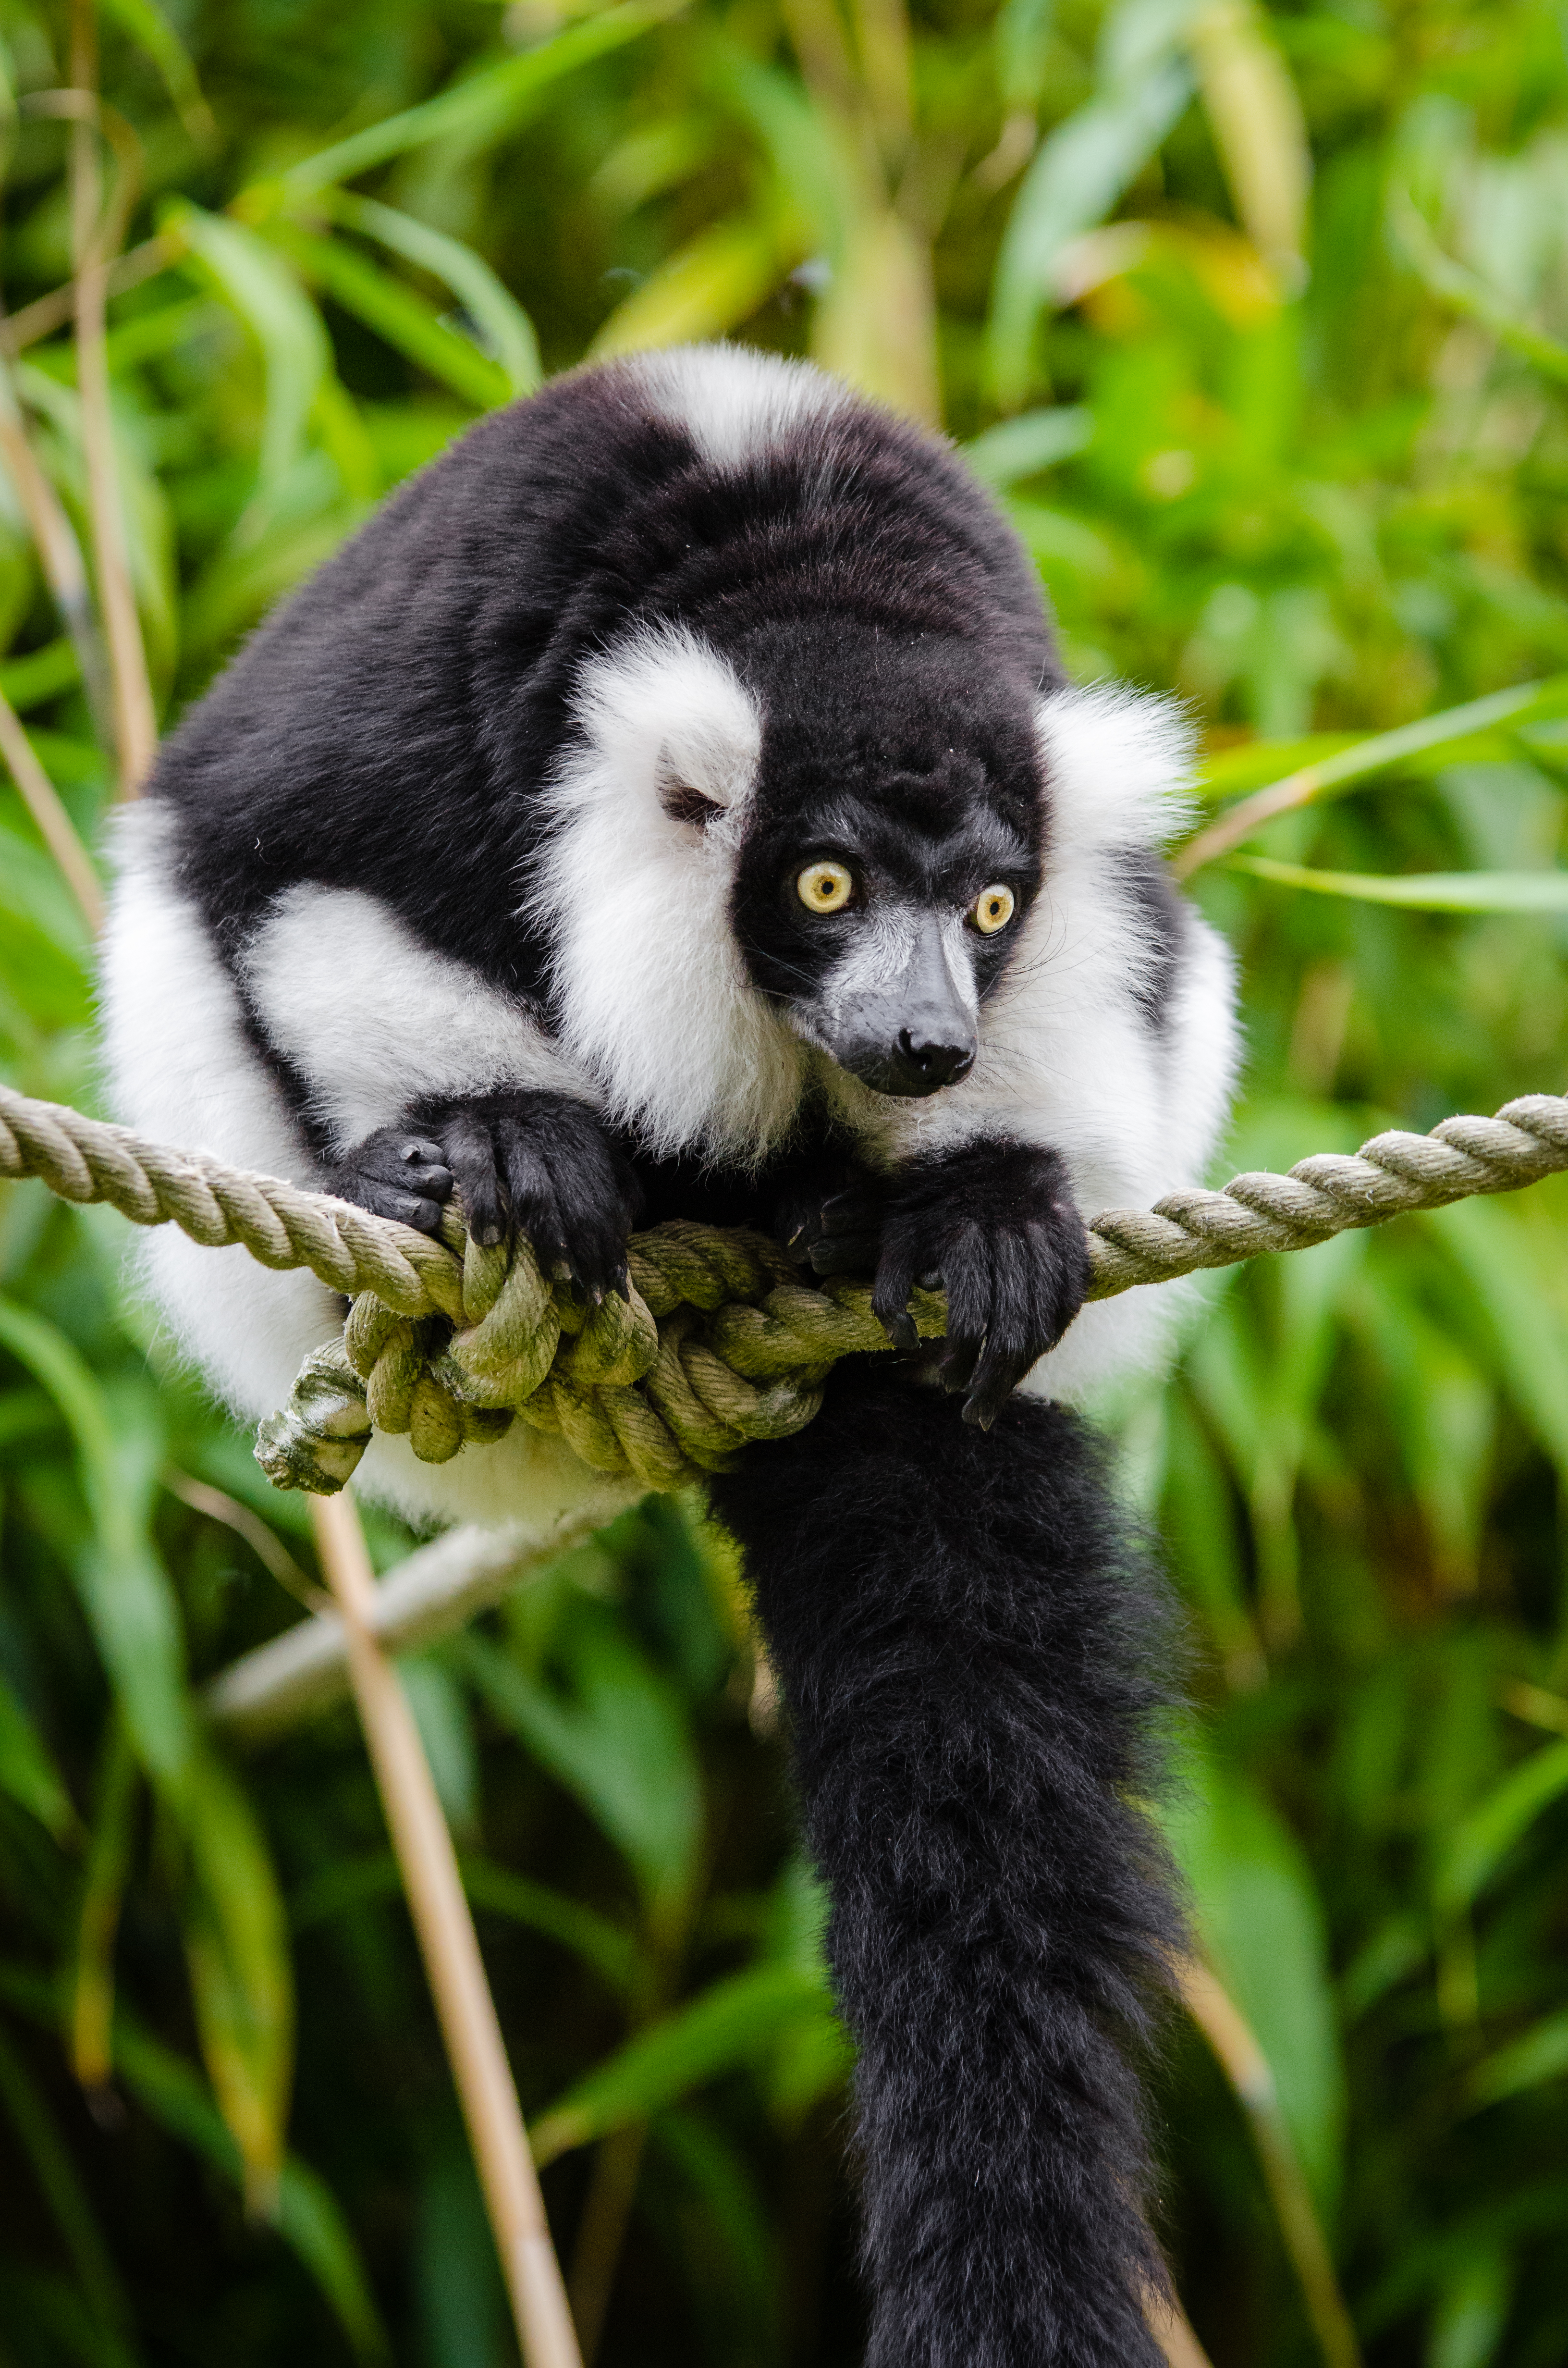
wildlife, zoo, mammal, fauna, primate, gibbon, vertebrate, lemur, new world monkey, indri